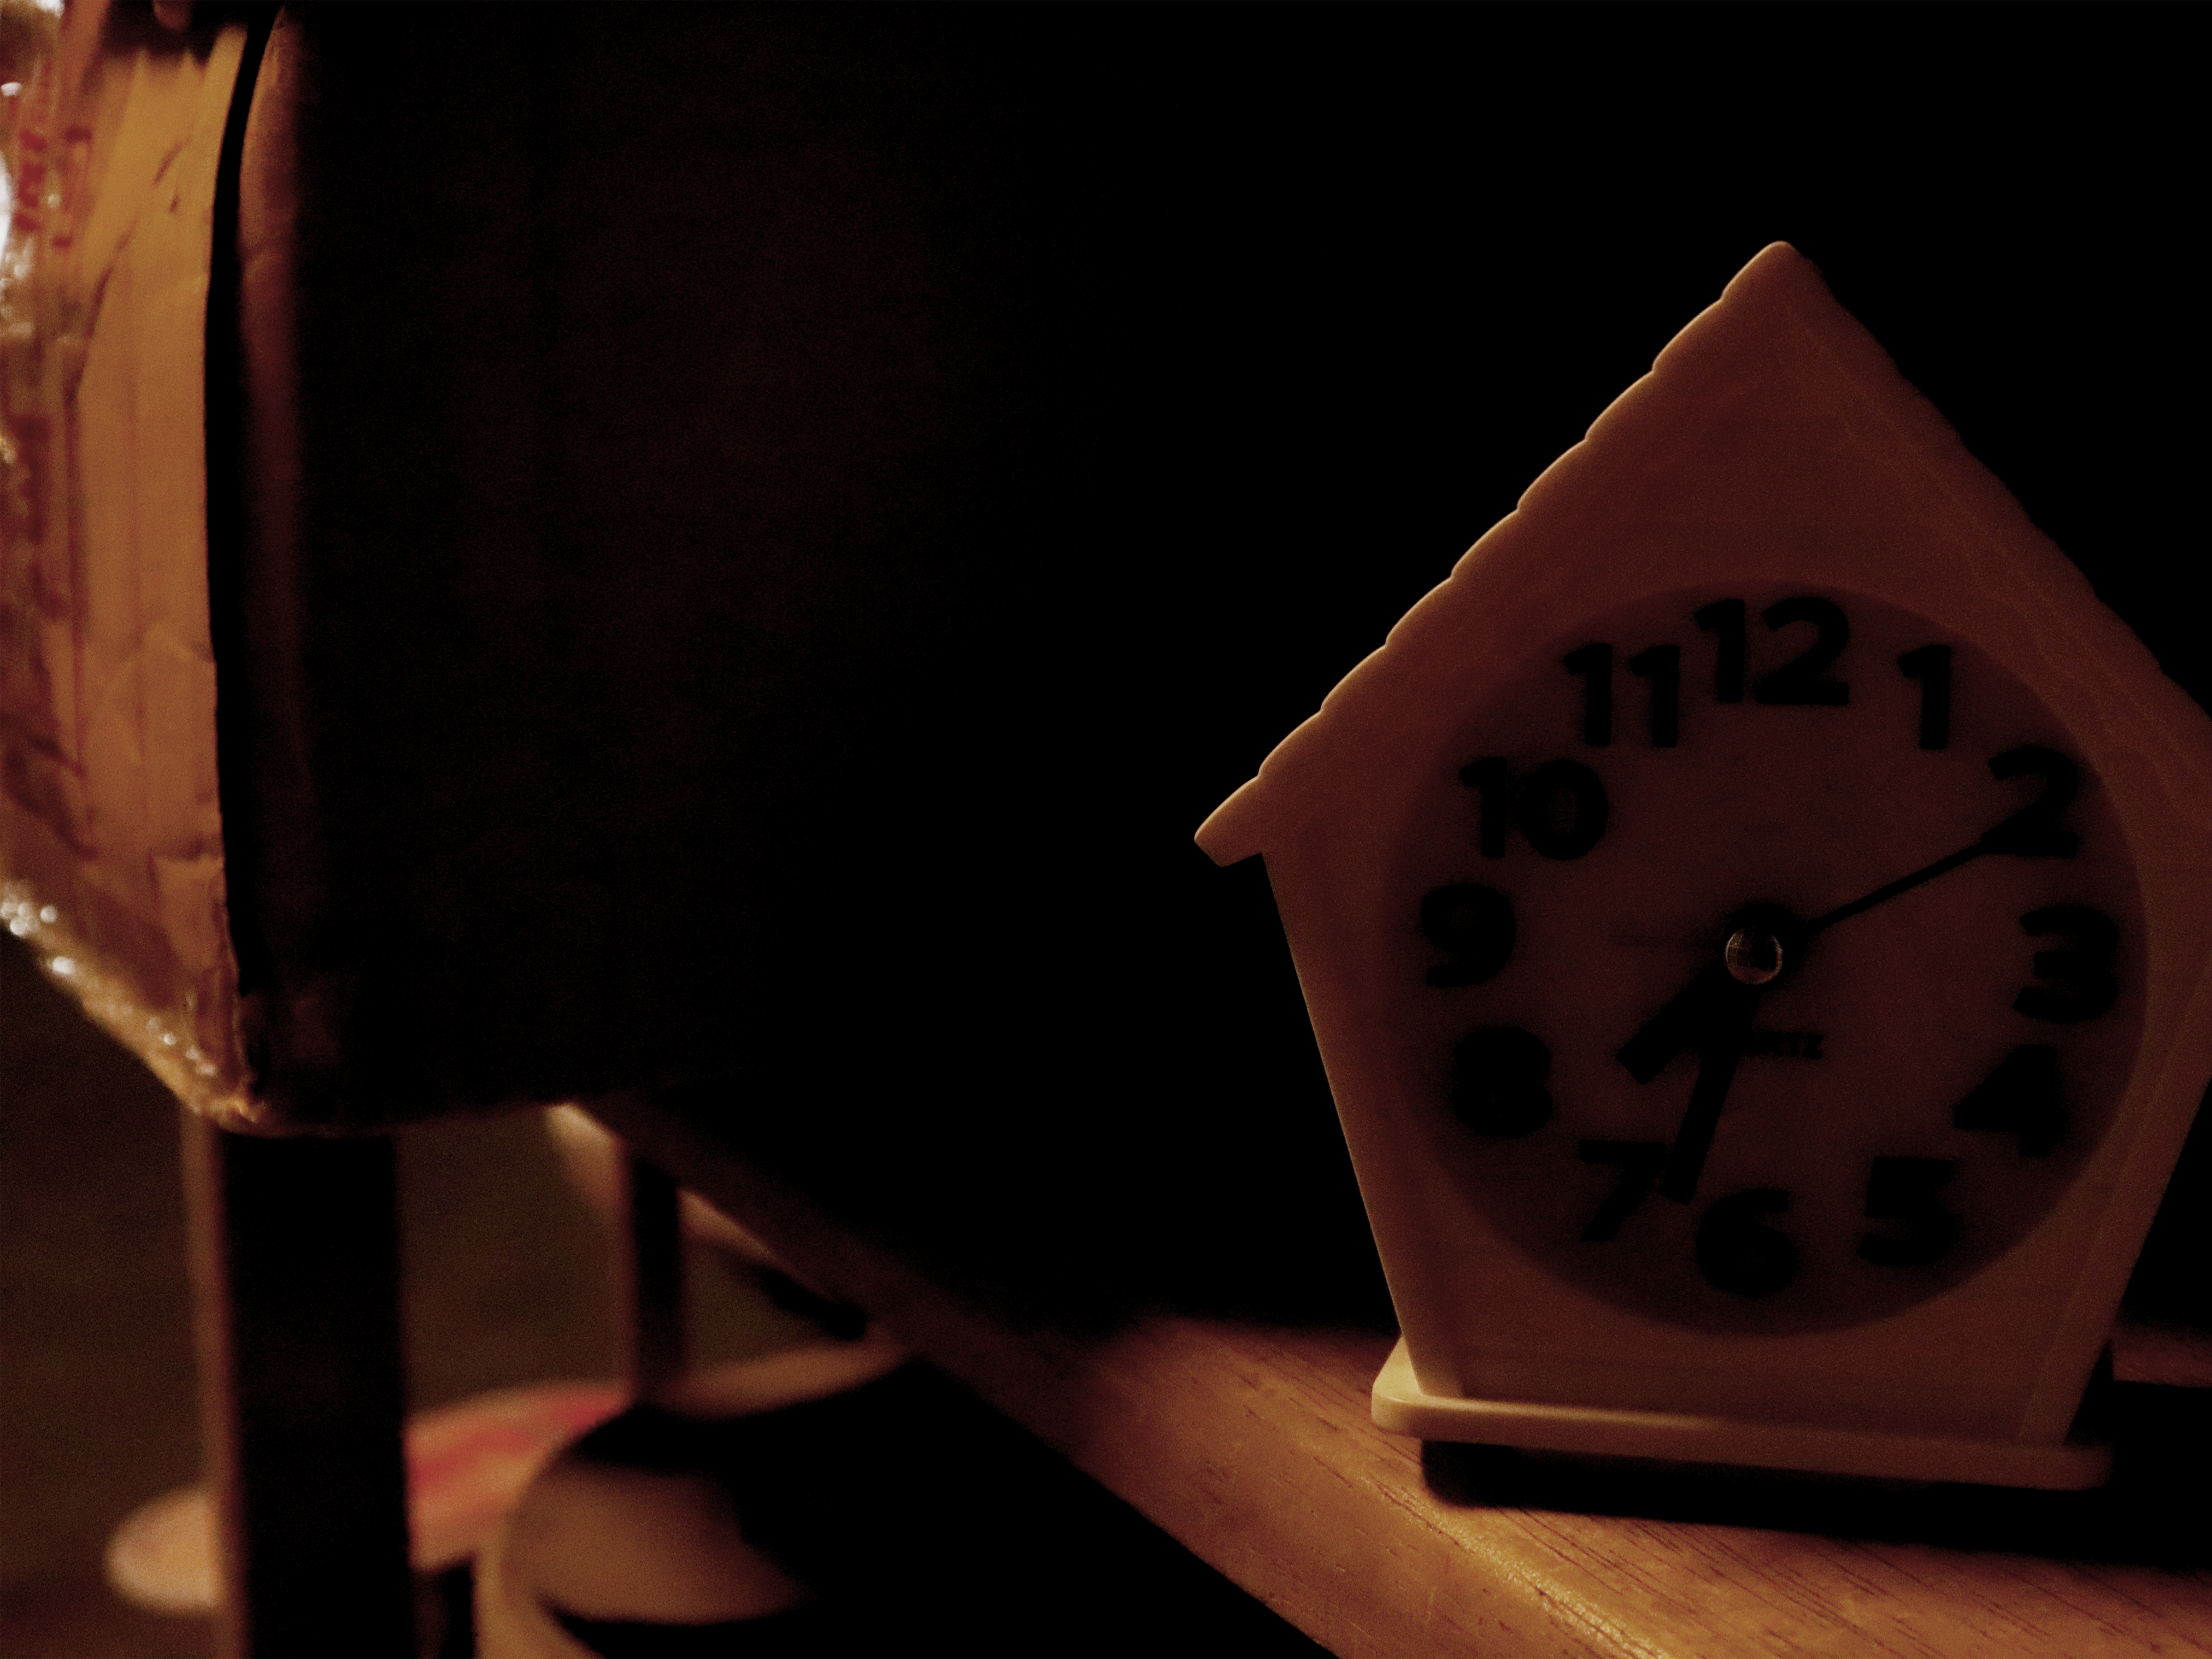
clock, still life photography, still life, photography, alarm clock, room, home accessories